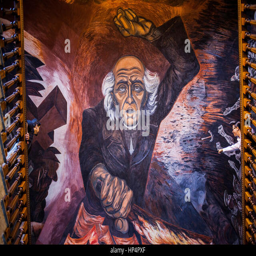
mural painting by painting artist over the main staircase